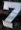
Number: 7